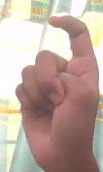
ASL sign: X